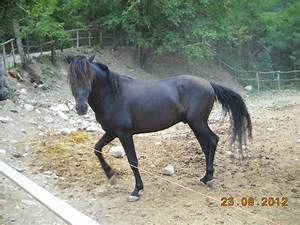
Label: horse